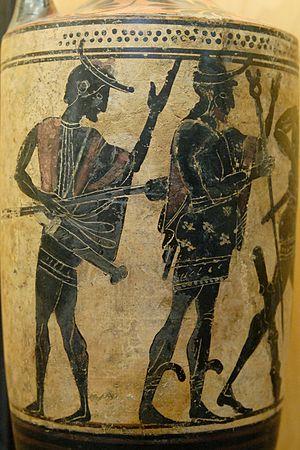
Iolaos (à gauche) porte les flèches d'Héraklès tandis que celui-ci combat le lion de Némée (hors champ). Lécythe attique à figures noires, vers 500 av. J.-C. Provenance